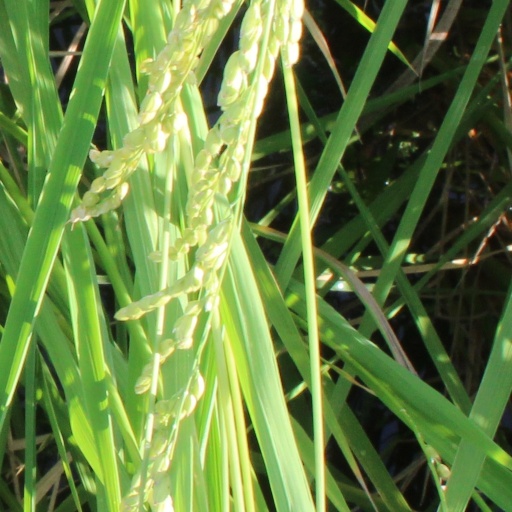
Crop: rice